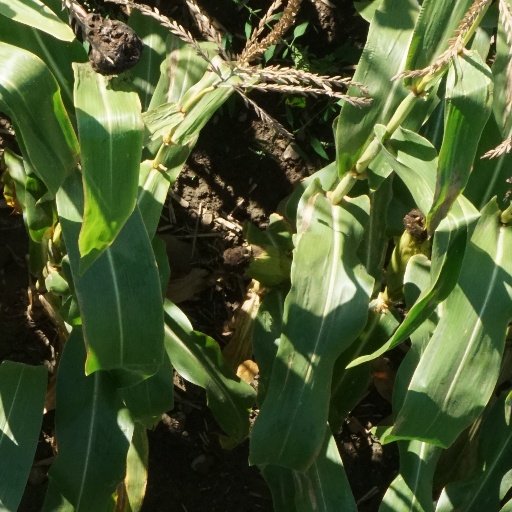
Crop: maize; corn